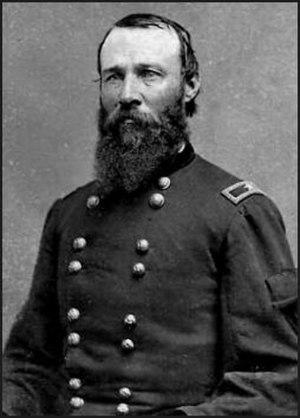
Washington Lafayette Elliott est un Major général de l'Union. Il est enterré à San Francisco, État de Californie.